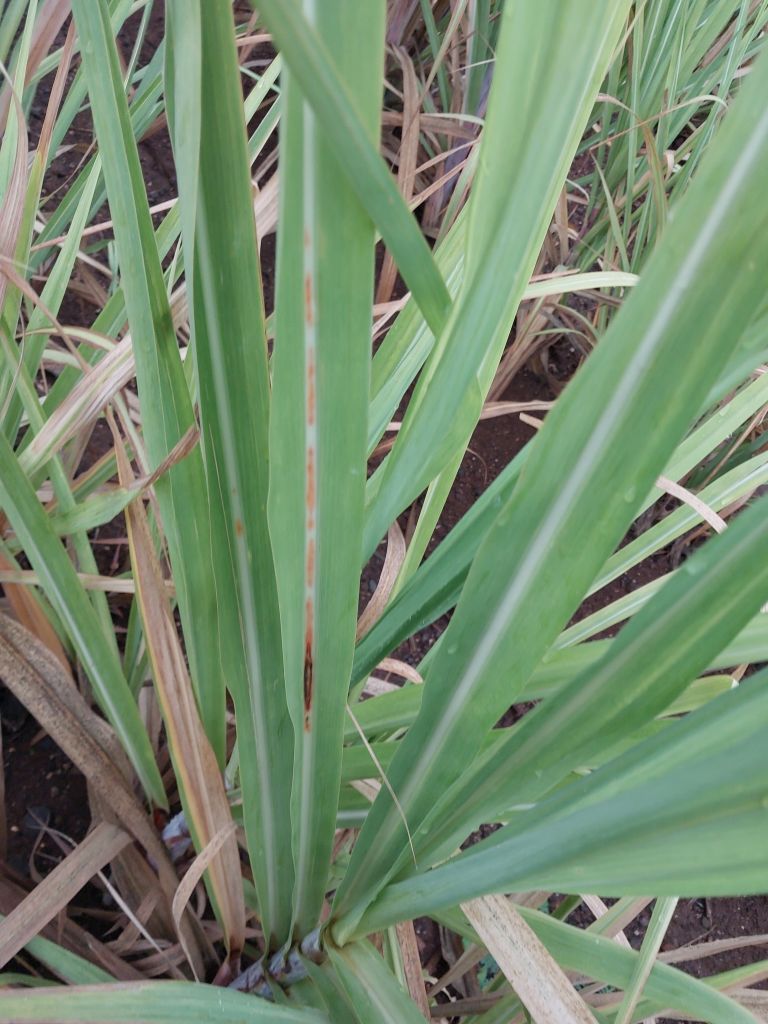
Label: Brown Spot